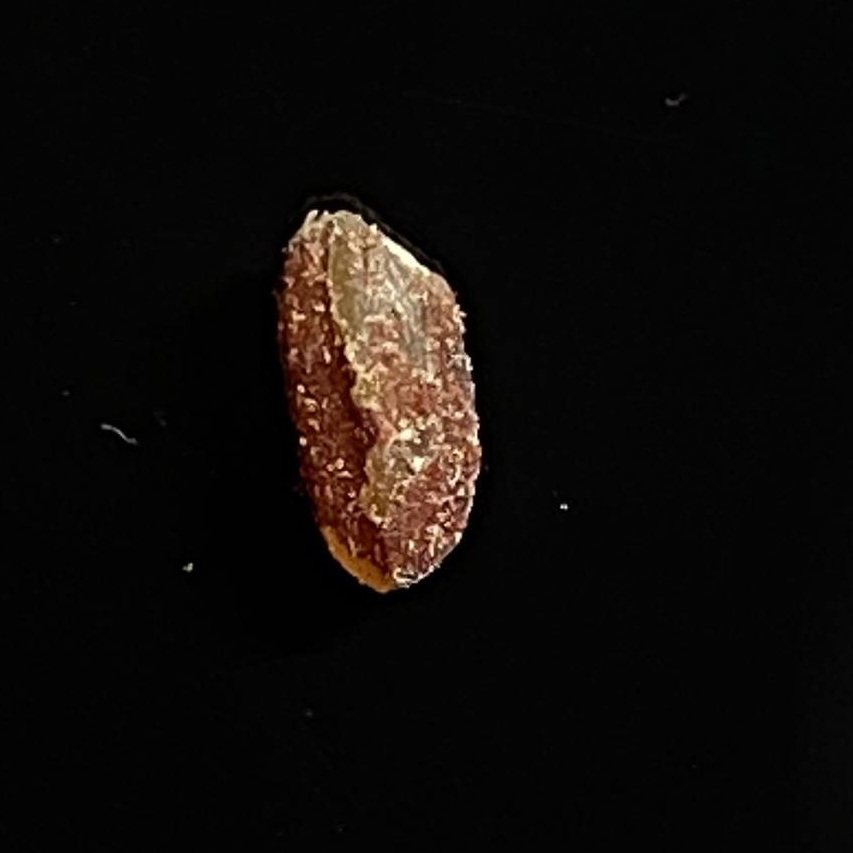
Rice variety: Lal_Aush